Ignacio Quirós

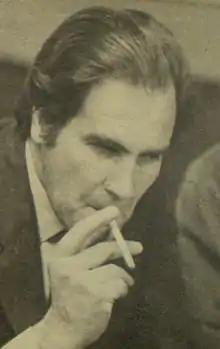

José Ignacio Rodriguez Meléndez (1931 in Vigo, Spain – December 12, 1999, in Buenos Aires, Argentina) was an Argentine actor.